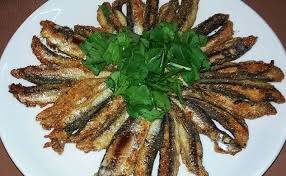
Yemek: hamsi